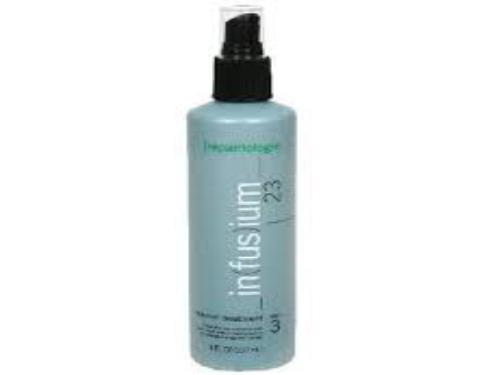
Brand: Infusium 23
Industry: Necessities